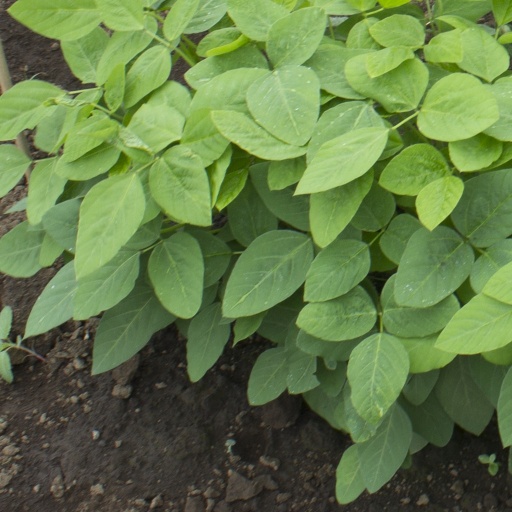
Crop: soybean